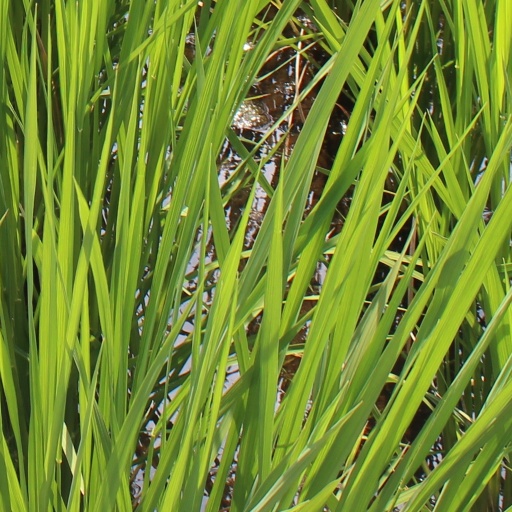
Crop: rice